Scott McDonald

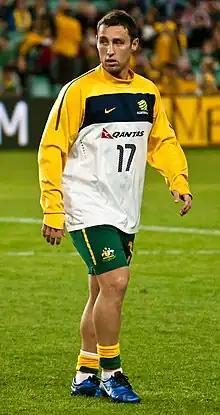
McDonald with Australia in 2010

Scott Douglas McDonald (born 21 August 1983) is an Australian former professional footballer and is the current head coach for National Premier Leagues club Gold Coast Knights. Originally a striker, McDonald could also play as an attacking midfielder.